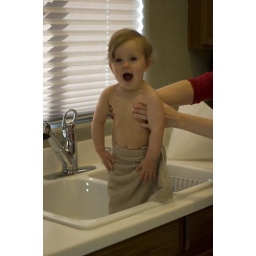
After a particularly messy lunch, Rachel gets a quick bath in the kitchen sink.